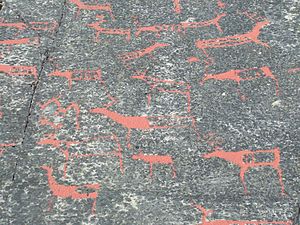
Norges historie / Stenalder (før 1800 f.Kr.)
Helleristningerne ved Alta
Norges historie kan dateres tilbage til tiden før år 800, hvorfra man har fundet flere helleristninger skrevet med runer. Det menes, at der i denne periode har eksisteret flere små kongedømmer.